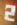
Number: 2